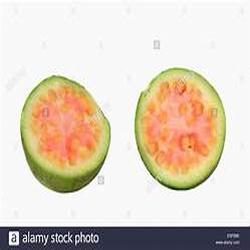
Label: Guava